Tiger bread

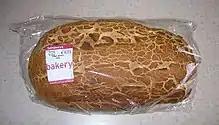
A tiger bread loaf

In January 2012, the UK supermarket chain Sainsbury's announced that it would market the product under the name "giraffe bread", after a three-year-old girl wrote to the company to suggest it, and the letter and reply gained traction on her mother's social media account.